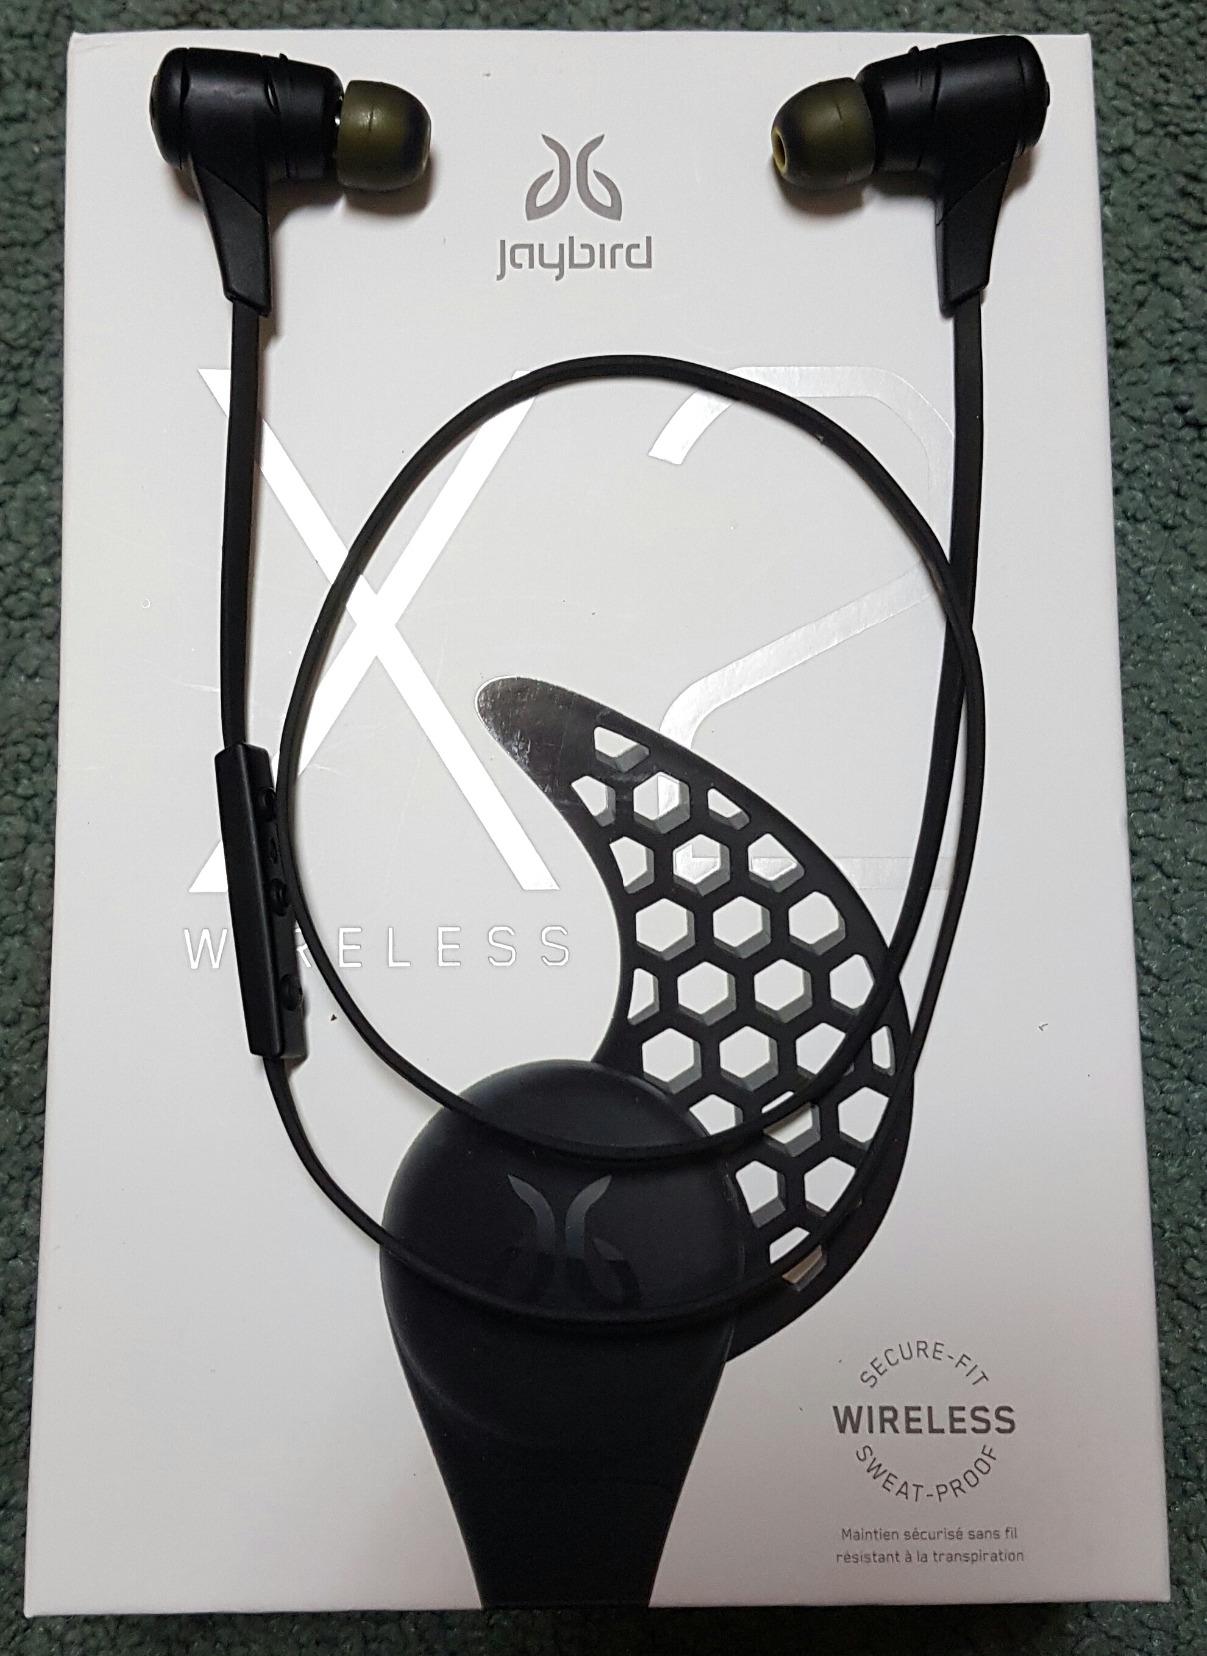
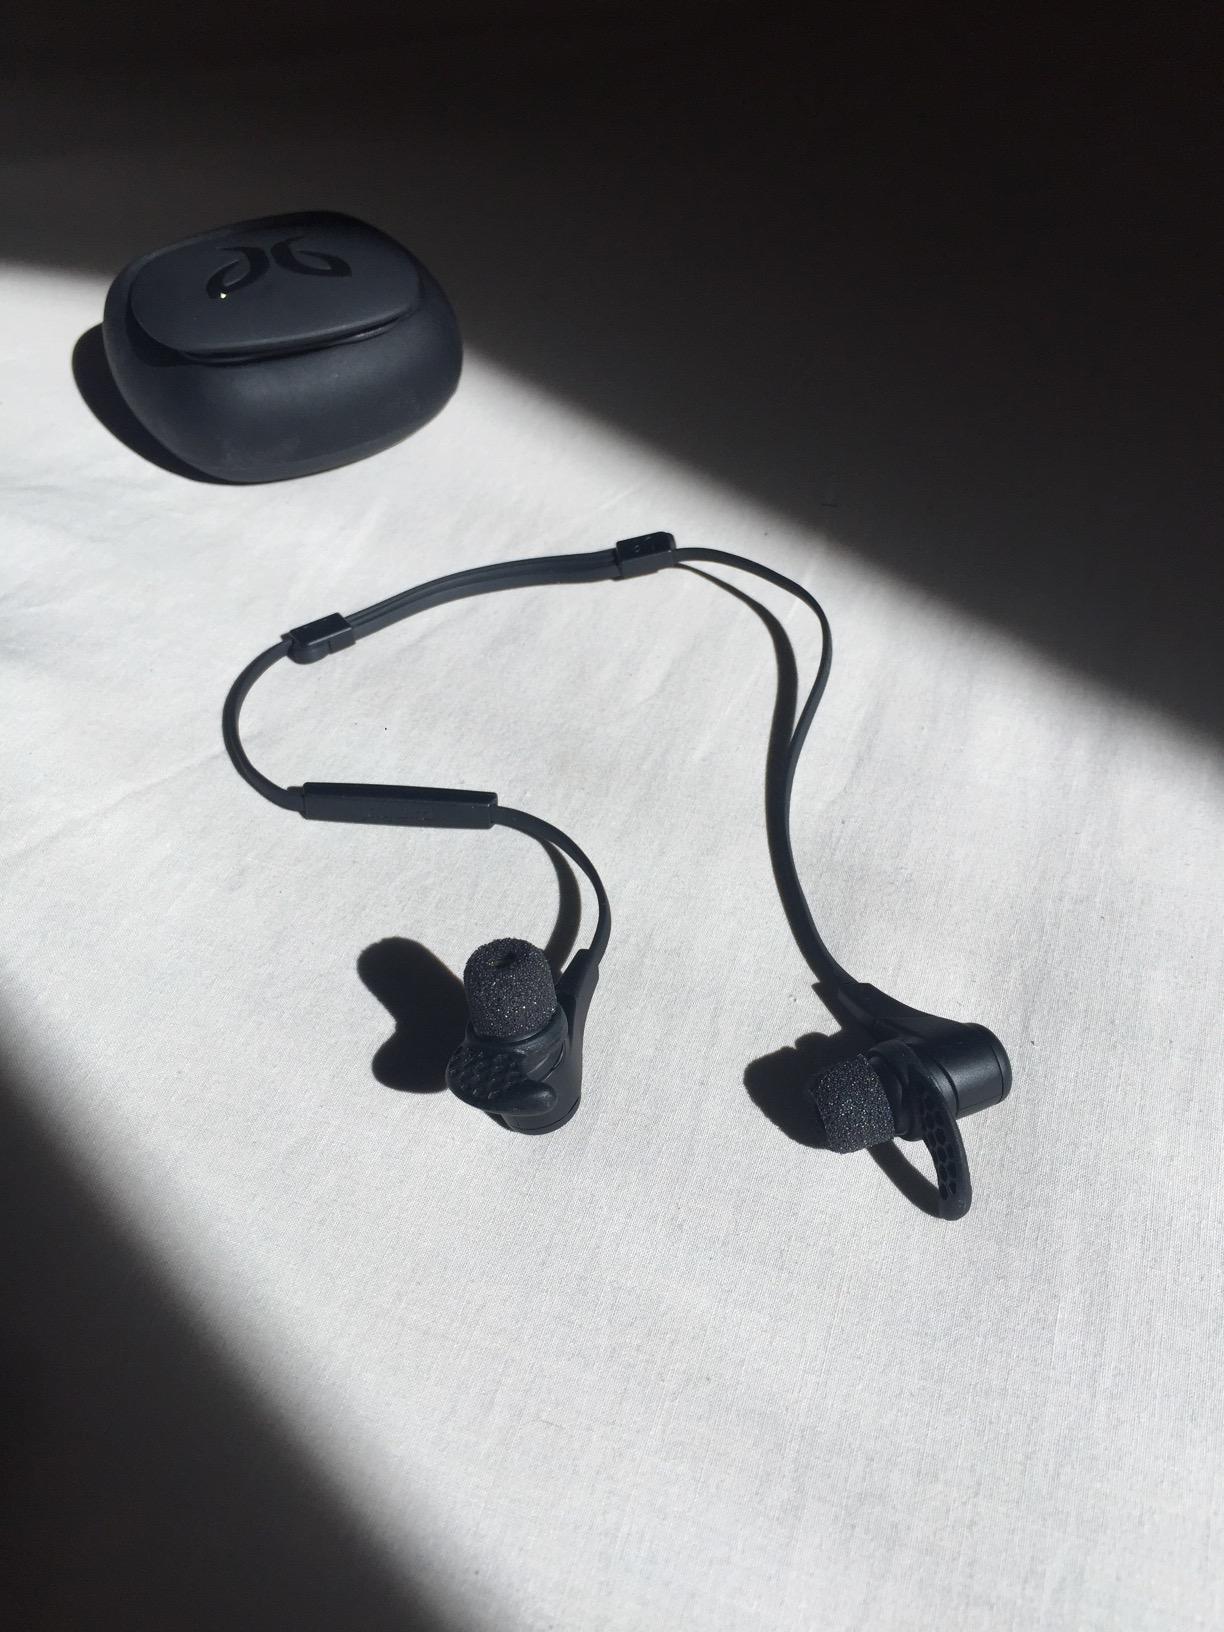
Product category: headphones
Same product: yes